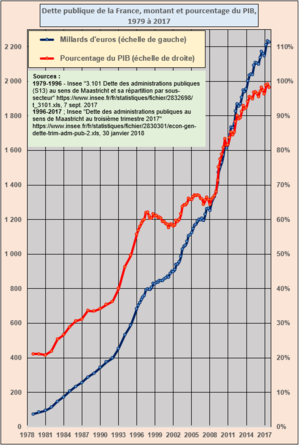
Dette des administrations publiques (S13) au sens de Maastricht (au sens du règlement n° 3605 de la Commission Européenne) en milliards d’€ et en pourcentage du PIB. Sources
La dette publique de la France, rigoureusement dette brute de l’ensemble des administrations publiques françaises, regroupe l'ensemble des engagements financiers, sous formes d'emprunts, pris par l’État, les collectivités territoriales et les organismes publics français.